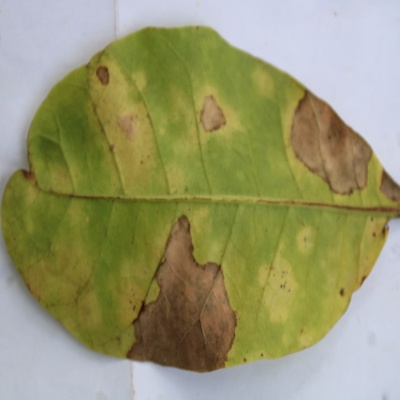
Crop: Cashew
Condition: anthracnose